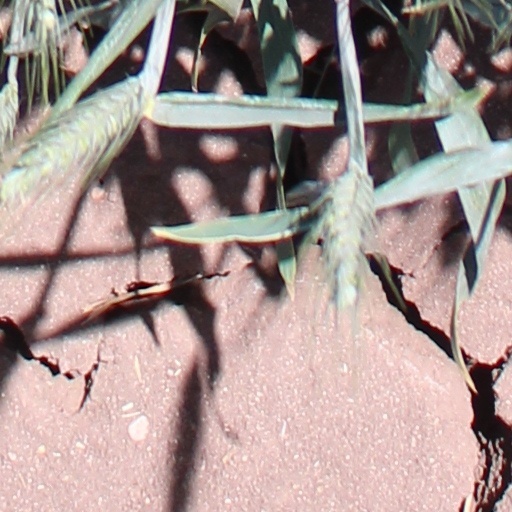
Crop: wheat